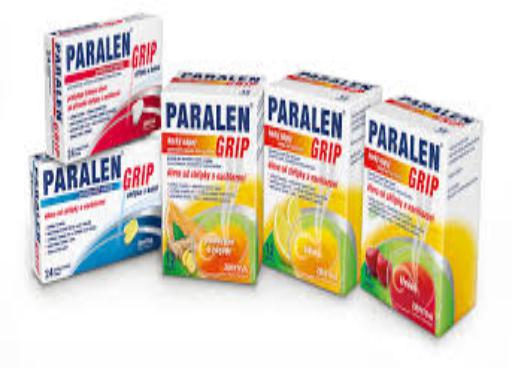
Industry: Medical